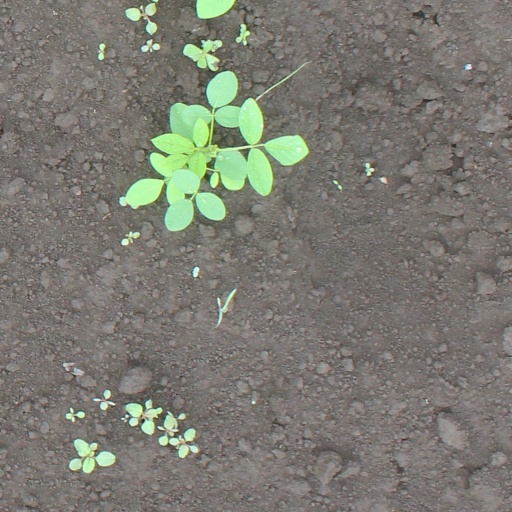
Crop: soybean